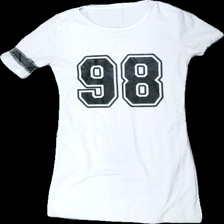
View: front
Type: T-shirt
Category: Ladies
Brand: Missing
Colors: White, Black
Material: 100% polyester
Pattern: Other
Cut: C-collar
Stains: Minor
Price range: <50
Recommended usage: Export